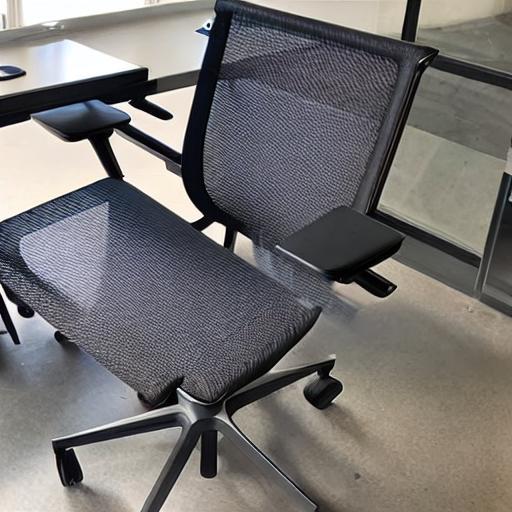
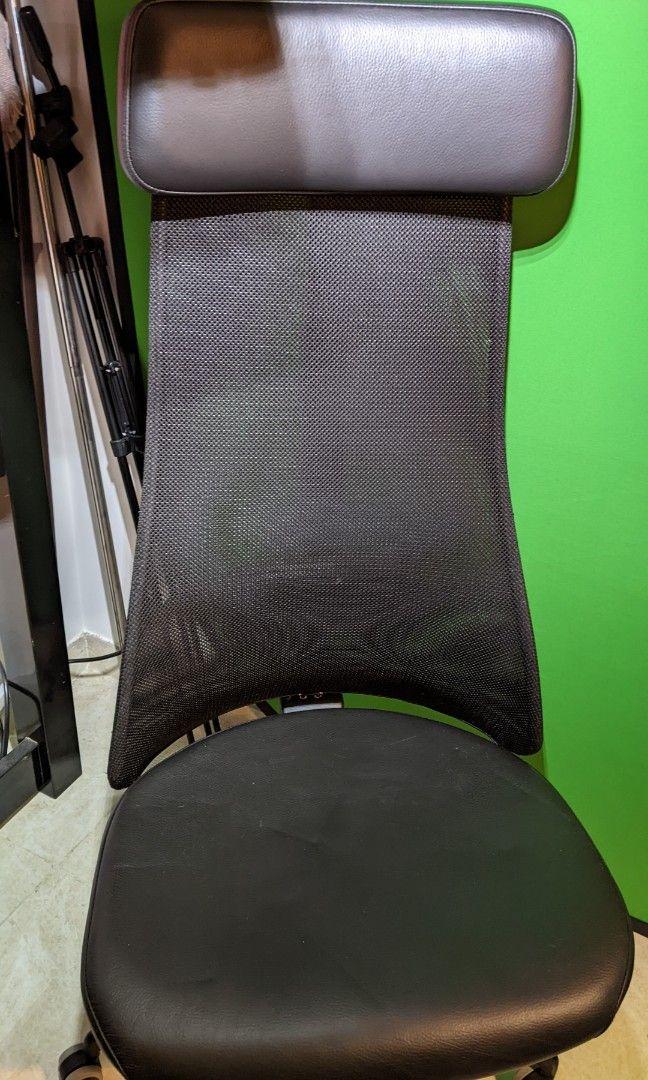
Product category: items_chair
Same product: no